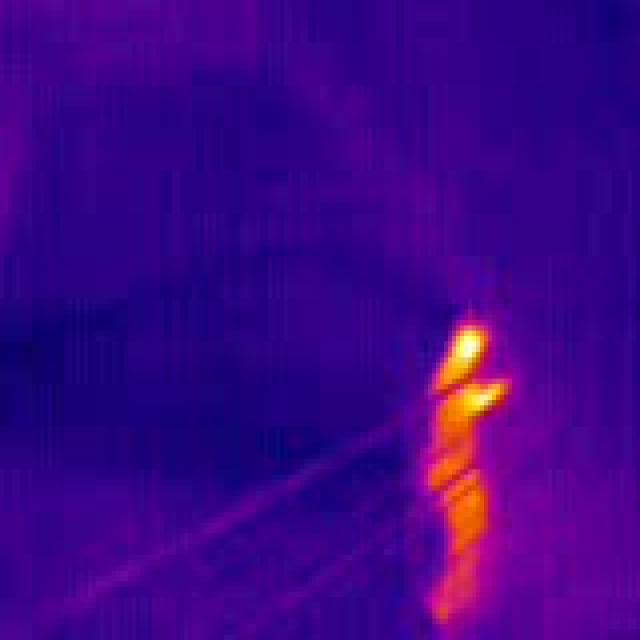
Detected objects:
label: person